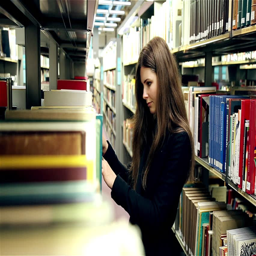
girl is searching a book in the library